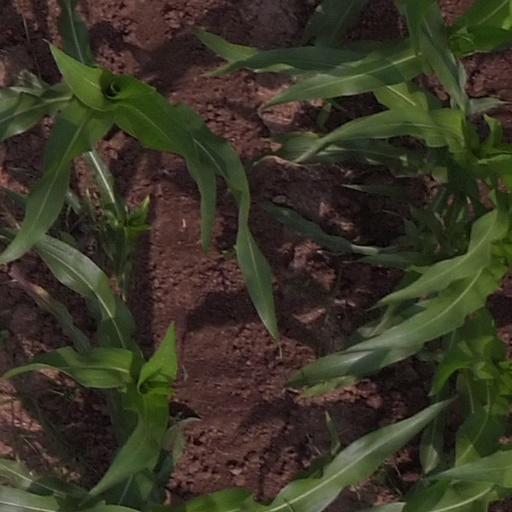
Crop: maize; corn